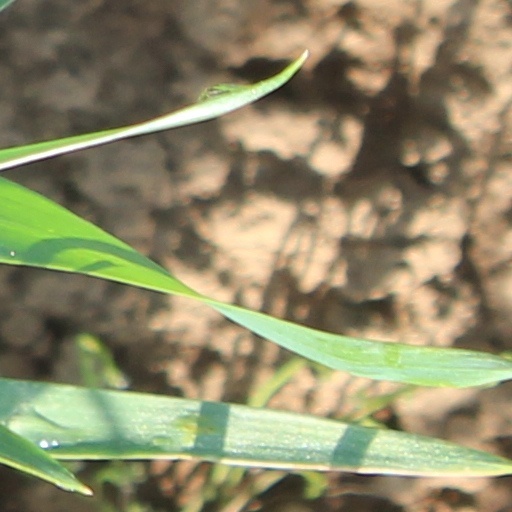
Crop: wheat